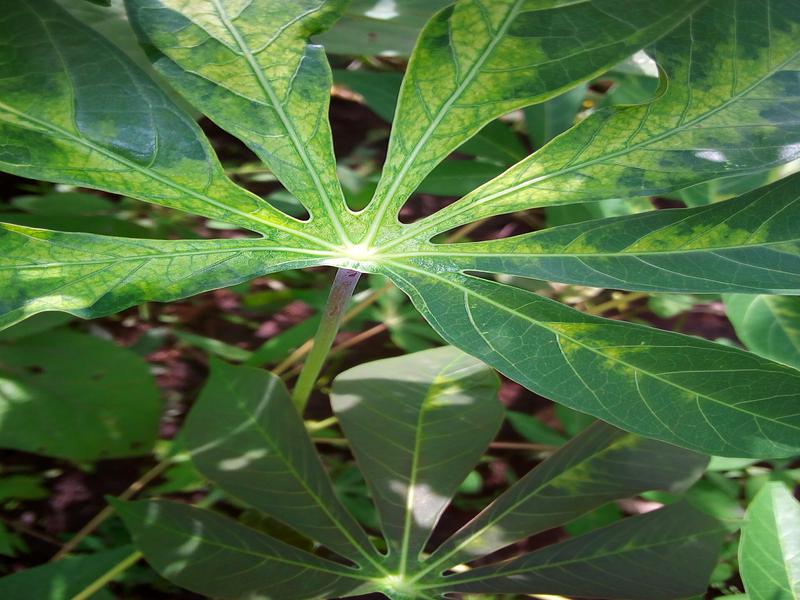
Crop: cassava
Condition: mosaic_disease